Virginia Center for the Creative Arts

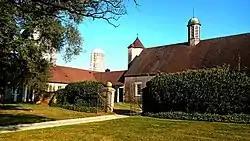
Studio Barn at VCCA

The Virginia Center for the Creative Arts (VCCA) is a residential artist community in Amherst, Virginia, USA. Since 1971, VCCA has offered residencies of varying lengths with flexible scheduling for international artists, writers, and composers at its working retreat in the foothills of Virginia's Blue Ridge Mountains. VCCA is among the nation's largest artist residency programs, and since 2004, has also offered workshops and retreats at its studio center in Southwest France, Le Moulin à Nef.